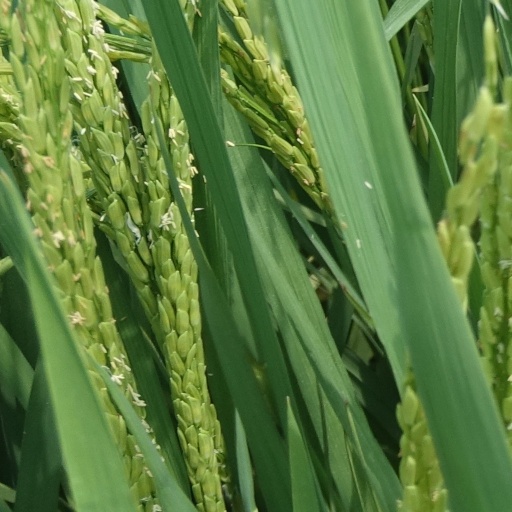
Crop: rice